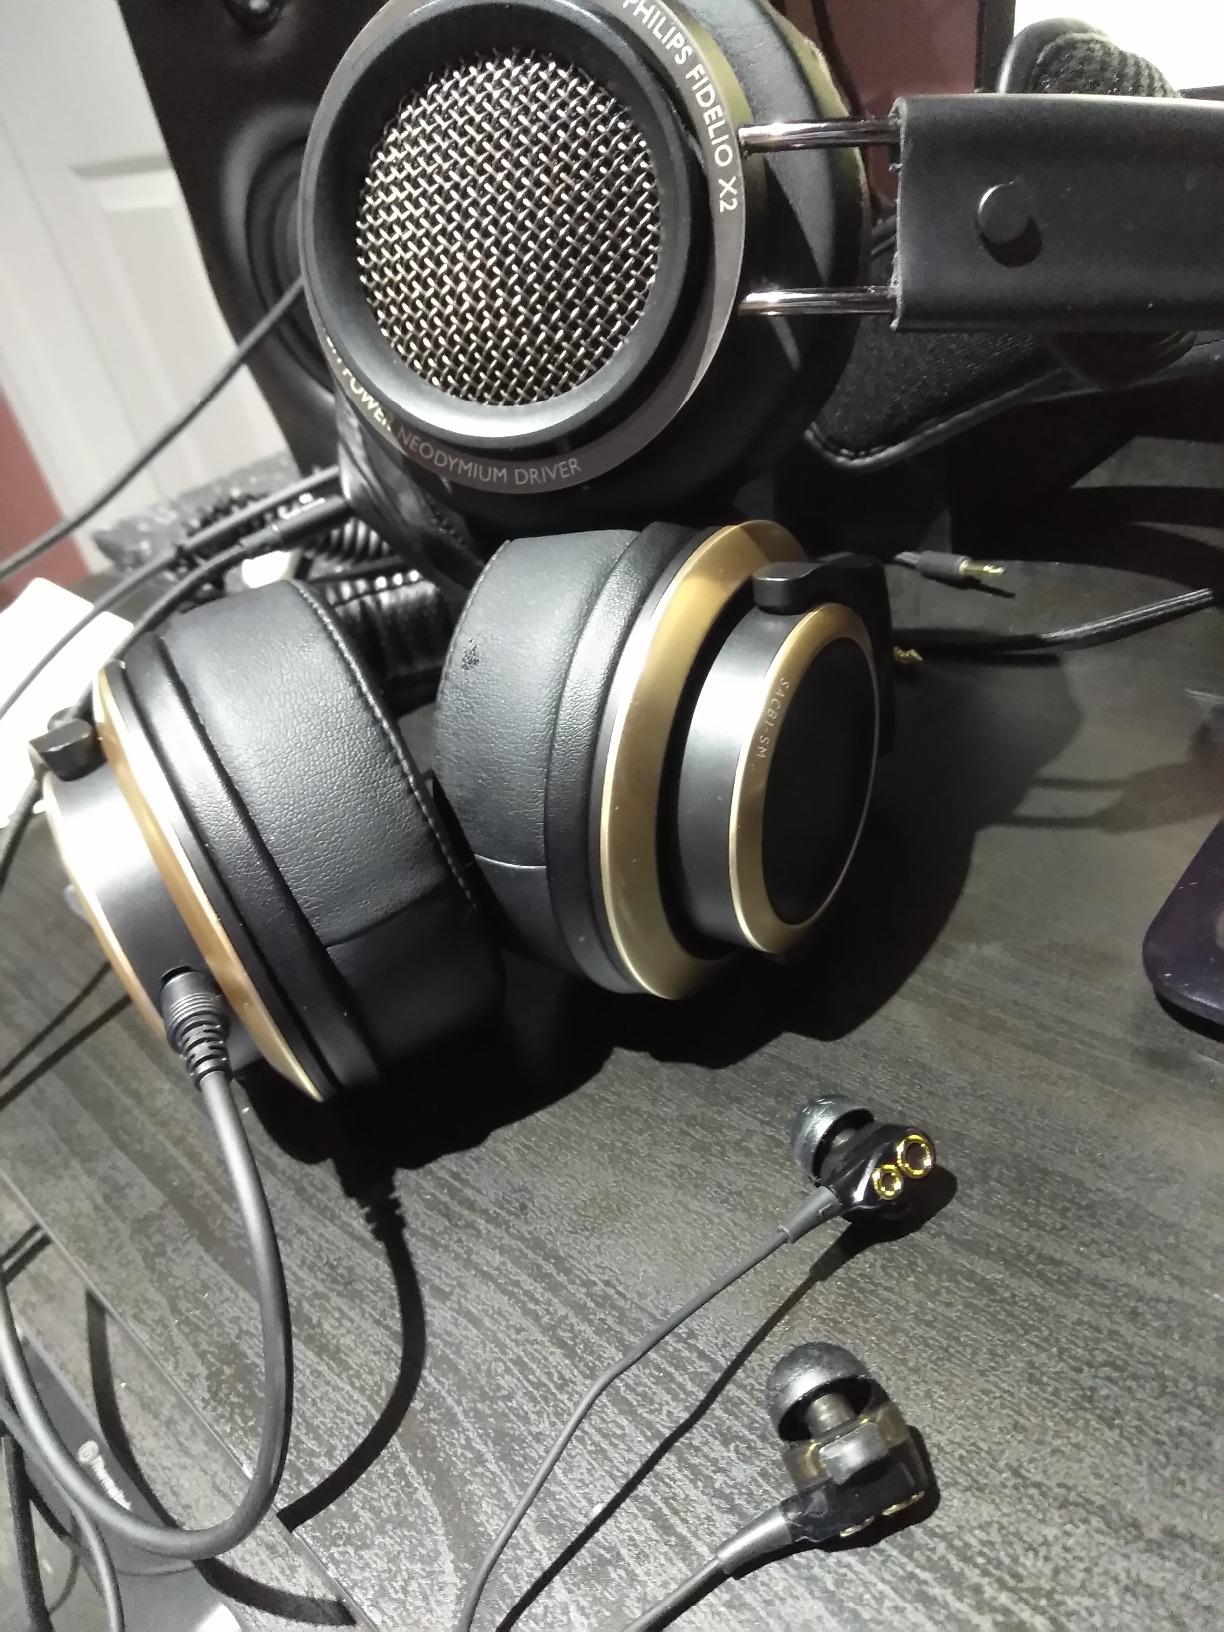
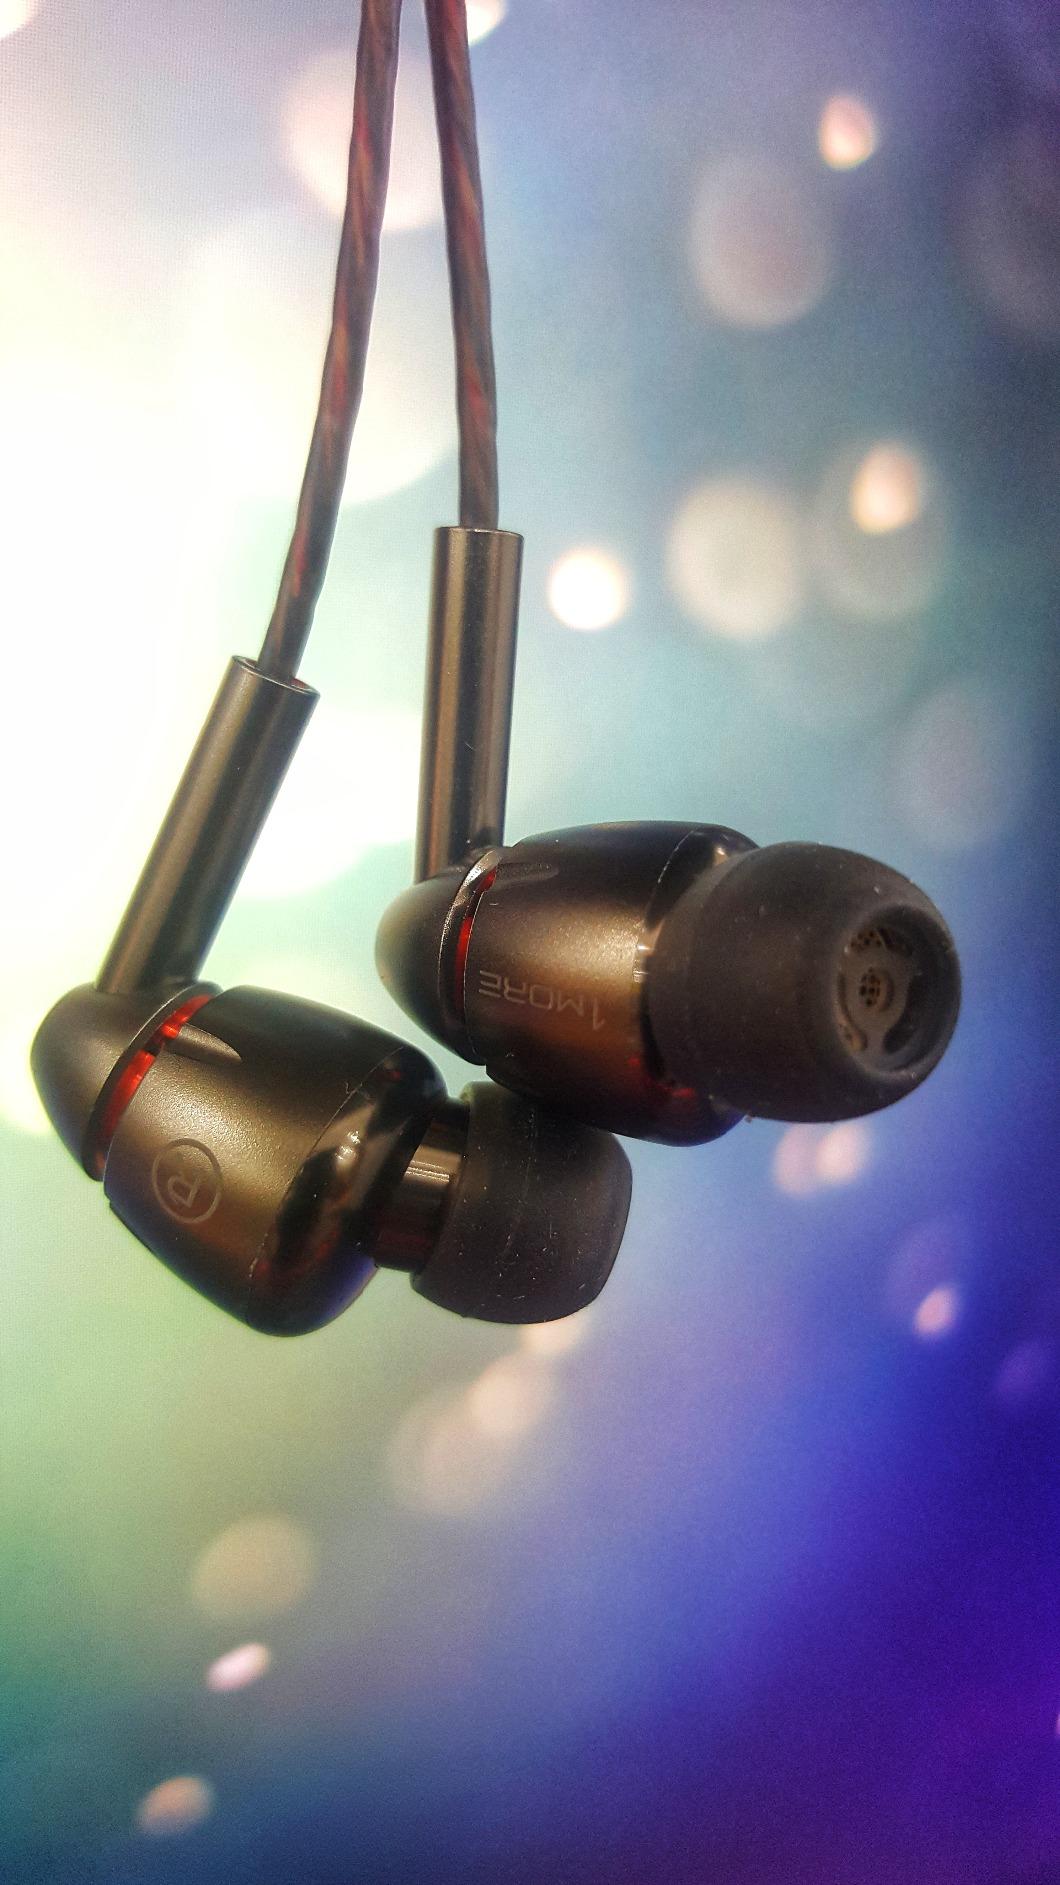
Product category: headphones
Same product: no